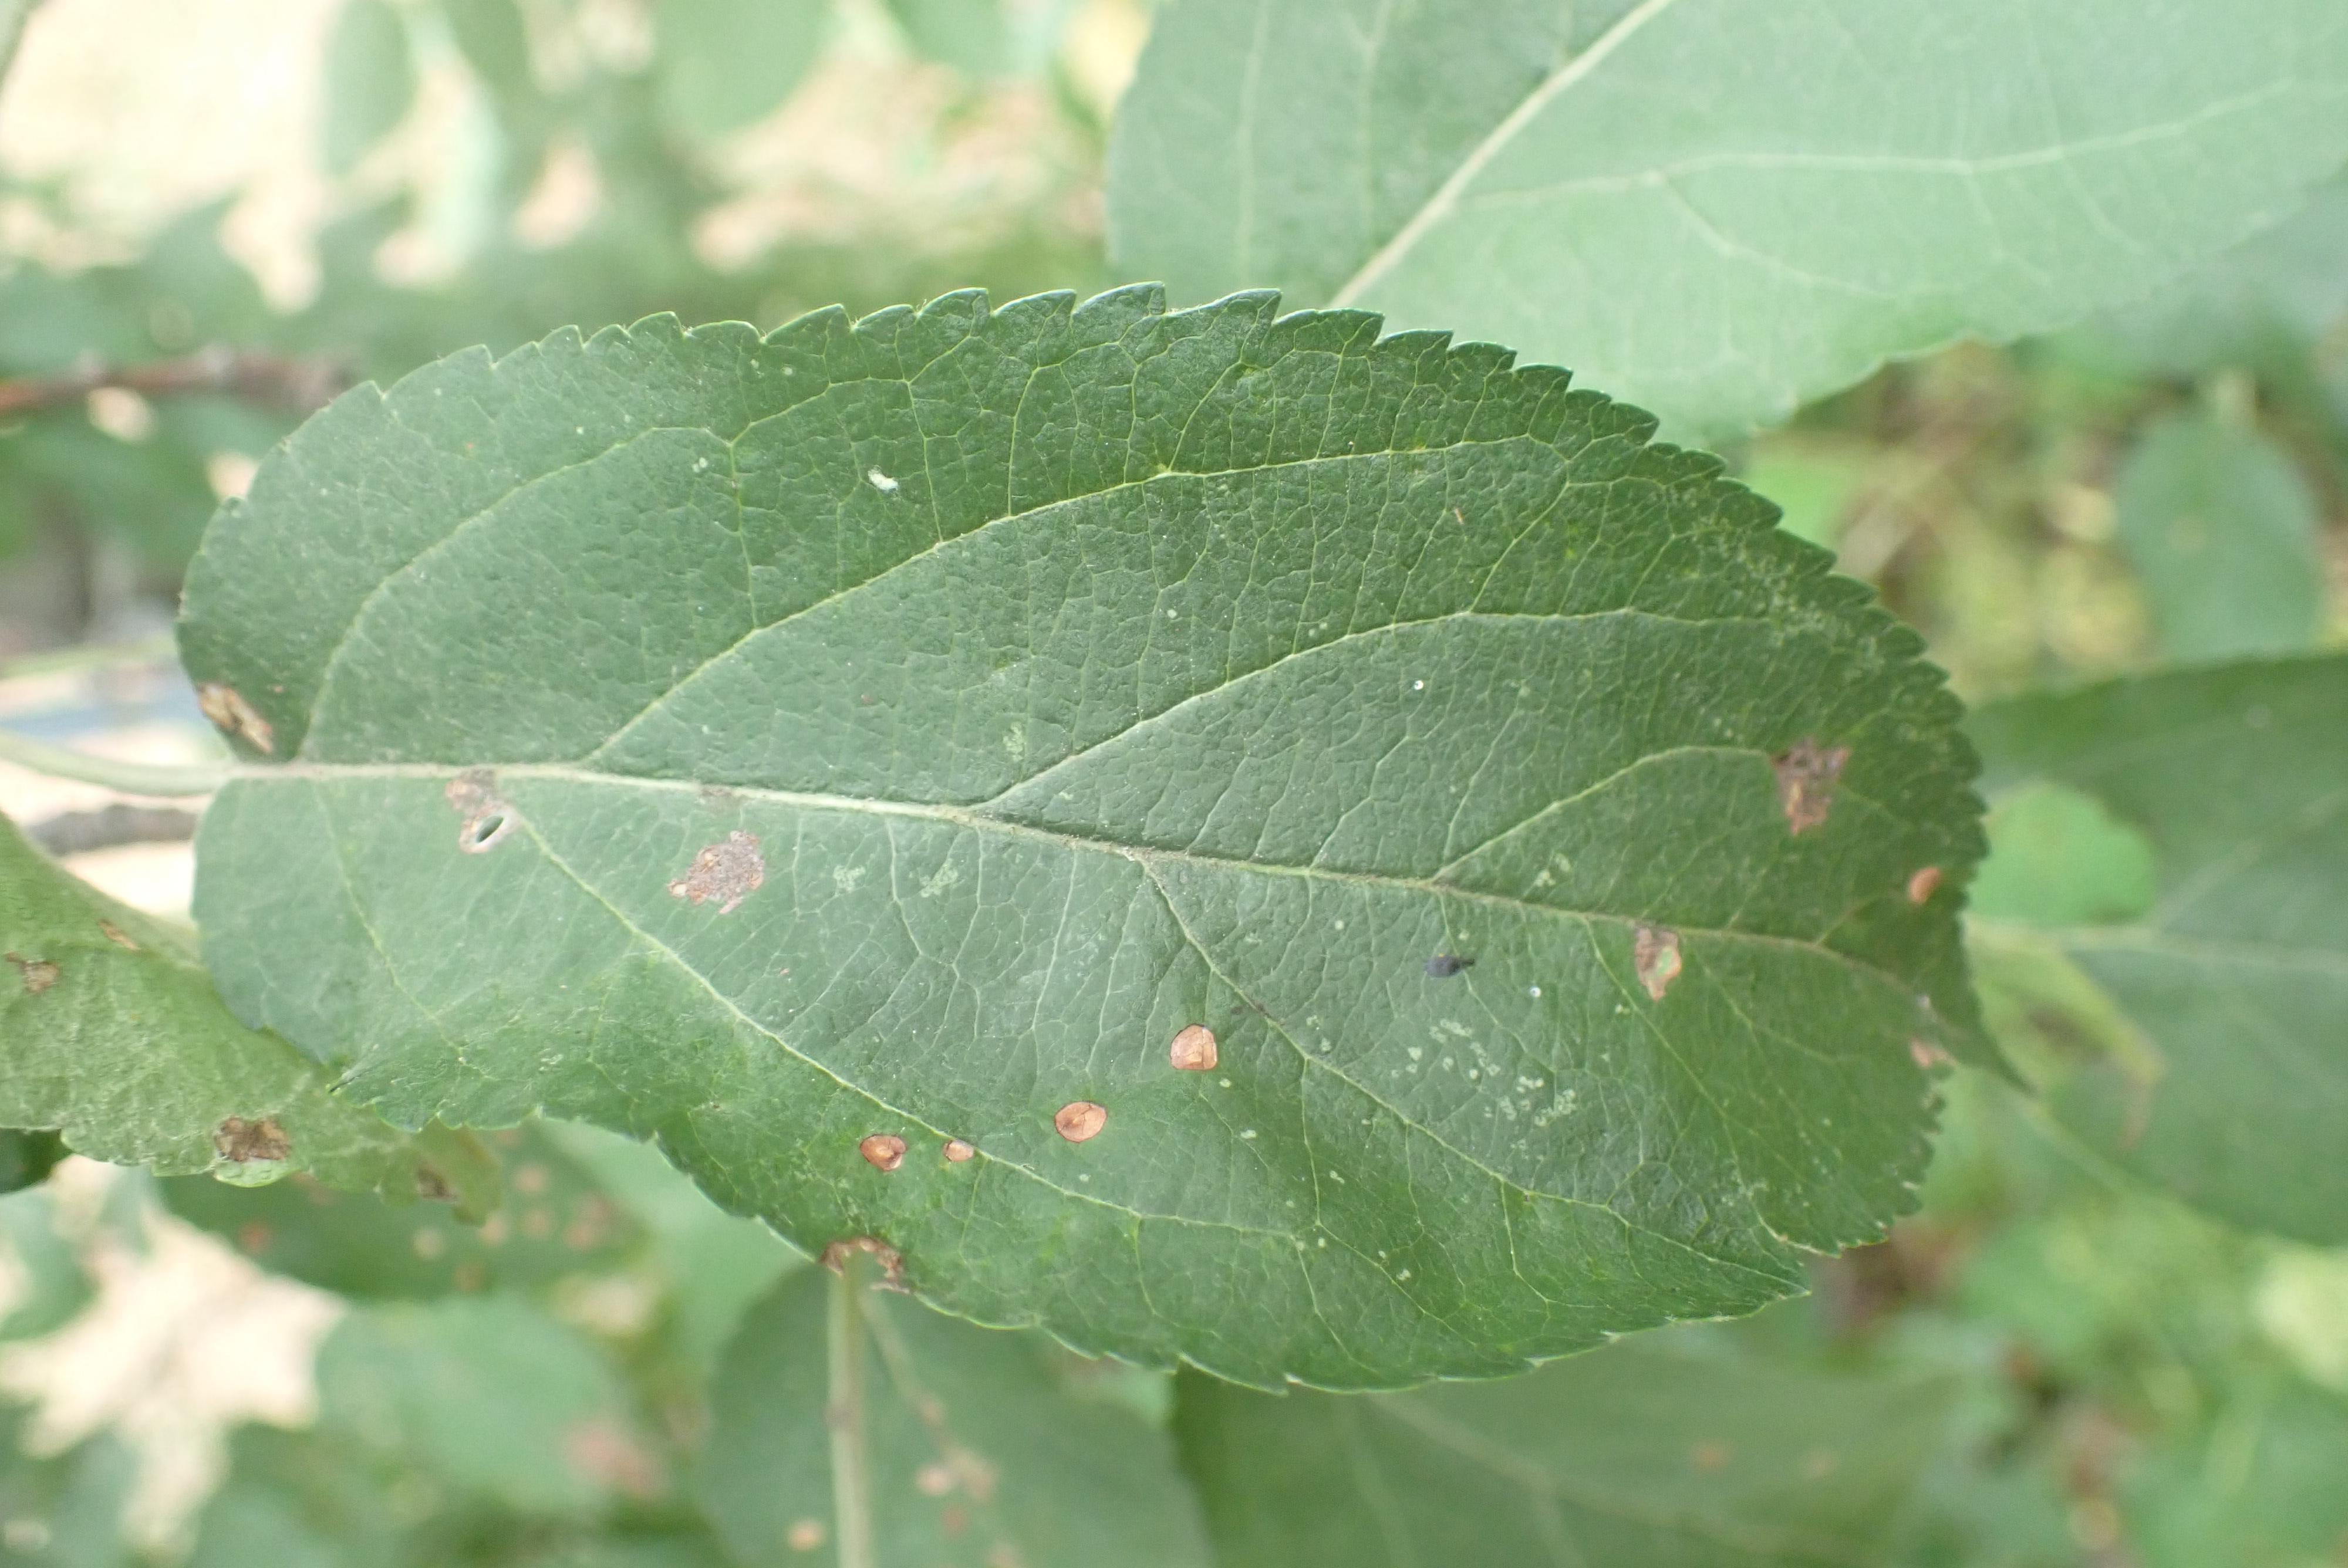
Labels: scab, frog_eye_leaf_spot, complex